Callanish Stones

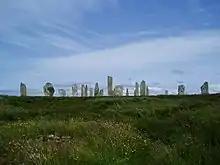
A distant view of the circle, stone rows and part of the northern avenue

Between the central and the eastern monolith of the stone circle is a chambered tomb 6.4 metres long. This was built later than the stone circle and is squashed in between the eastern stones and the central monolith.